Lewis Lyne

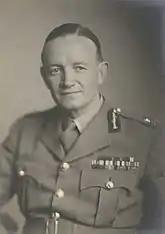
Major General Lewis Lyne in 1946

Major General Lewis Owen Lyne, (21 August 1899 – 4 November 1970) was a British Army officer who served before and during the Second World War, rising from the rank of lieutenant colonel in 1939 to major general in early 1944. His active service began in mid-1943 when in command of the 169th Brigade in action in North Africa and Italy from 1943 to 1944, followed by the 59th Division during the Battle of Normandy in mid-1944, finally commanding the 7th Armoured Division during the final stages of the Northwestern Europe Campaign until Victory in Europe Day in May 1945. He retired from the army in 1949.